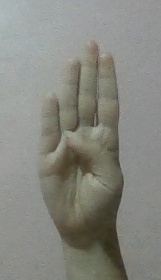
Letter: kaaf